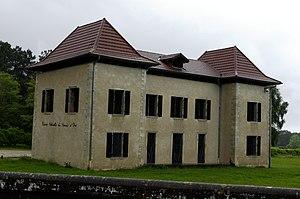
Le marais d'Orx au moment des fortes pluies du mois de mai 2013.
Le marais d’Orx est un ensemble de plans d'eau et de zones humides situé dans les communes de Labenne, Orx et Saint-André-de-Seignanx, au sud du département français des Landes, au nord de Bayonne et en retrait de l'océan Atlantique. Il est la propriété du Conservatoire du littoral depuis 1989 et est classé en réserve naturelle nationale depuis 1995. Sa gestion est assurée par le Syndicat mixte pour la gestion des milieux naturels des Landes depuis 2004.
La réserve naturelle nationale du marais d'Orx est une réserve naturelle nationale située en Nouvelle-Aquitaine. Classée en 1995, elle occupe une surface de 775 hectares et protège la partie nord-est du marais d'Orx.